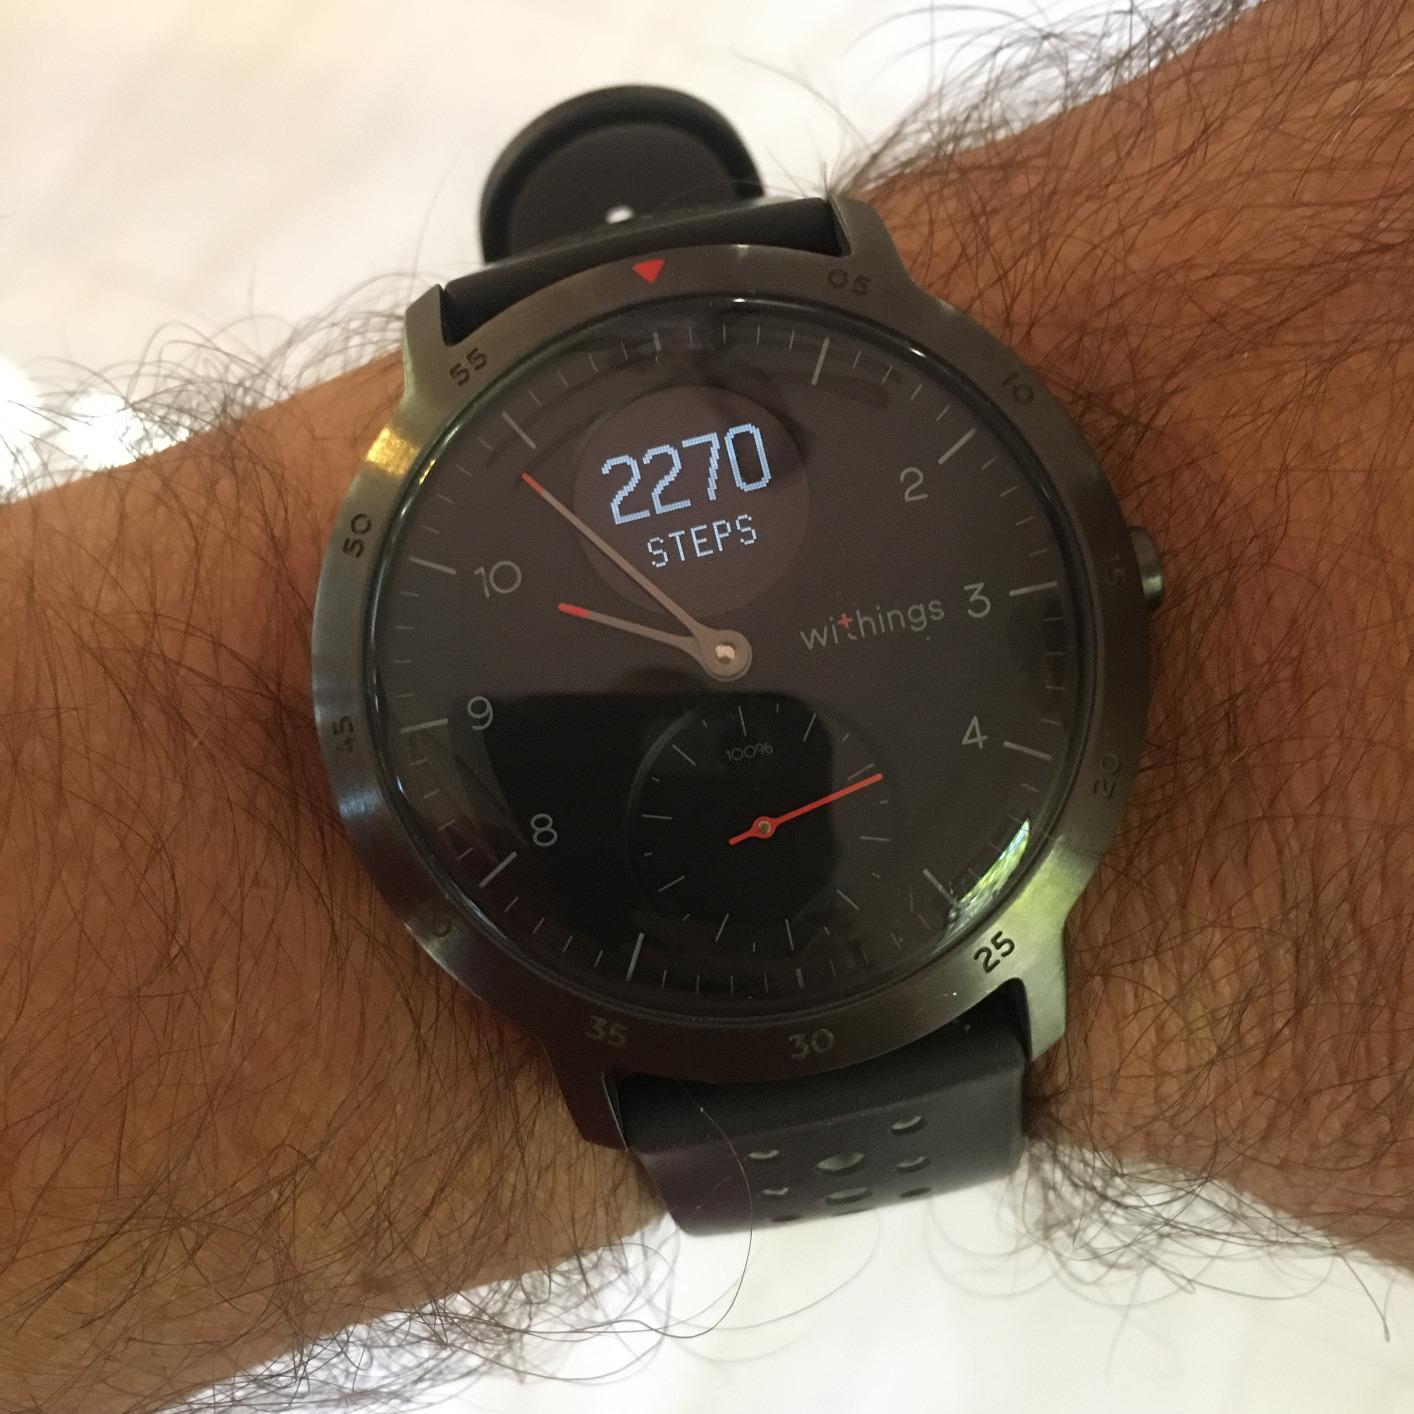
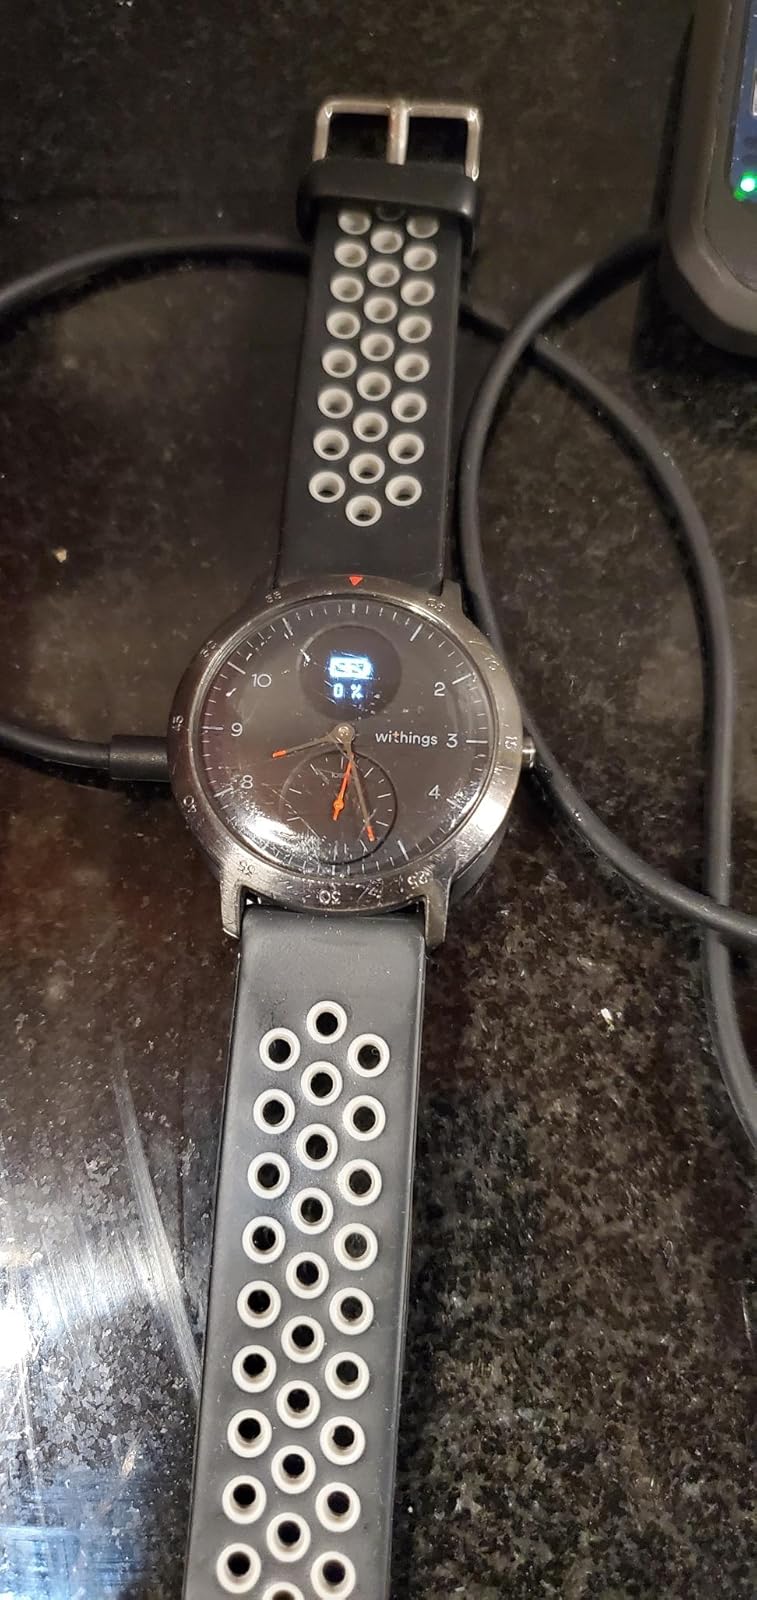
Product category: smartwatch
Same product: yes